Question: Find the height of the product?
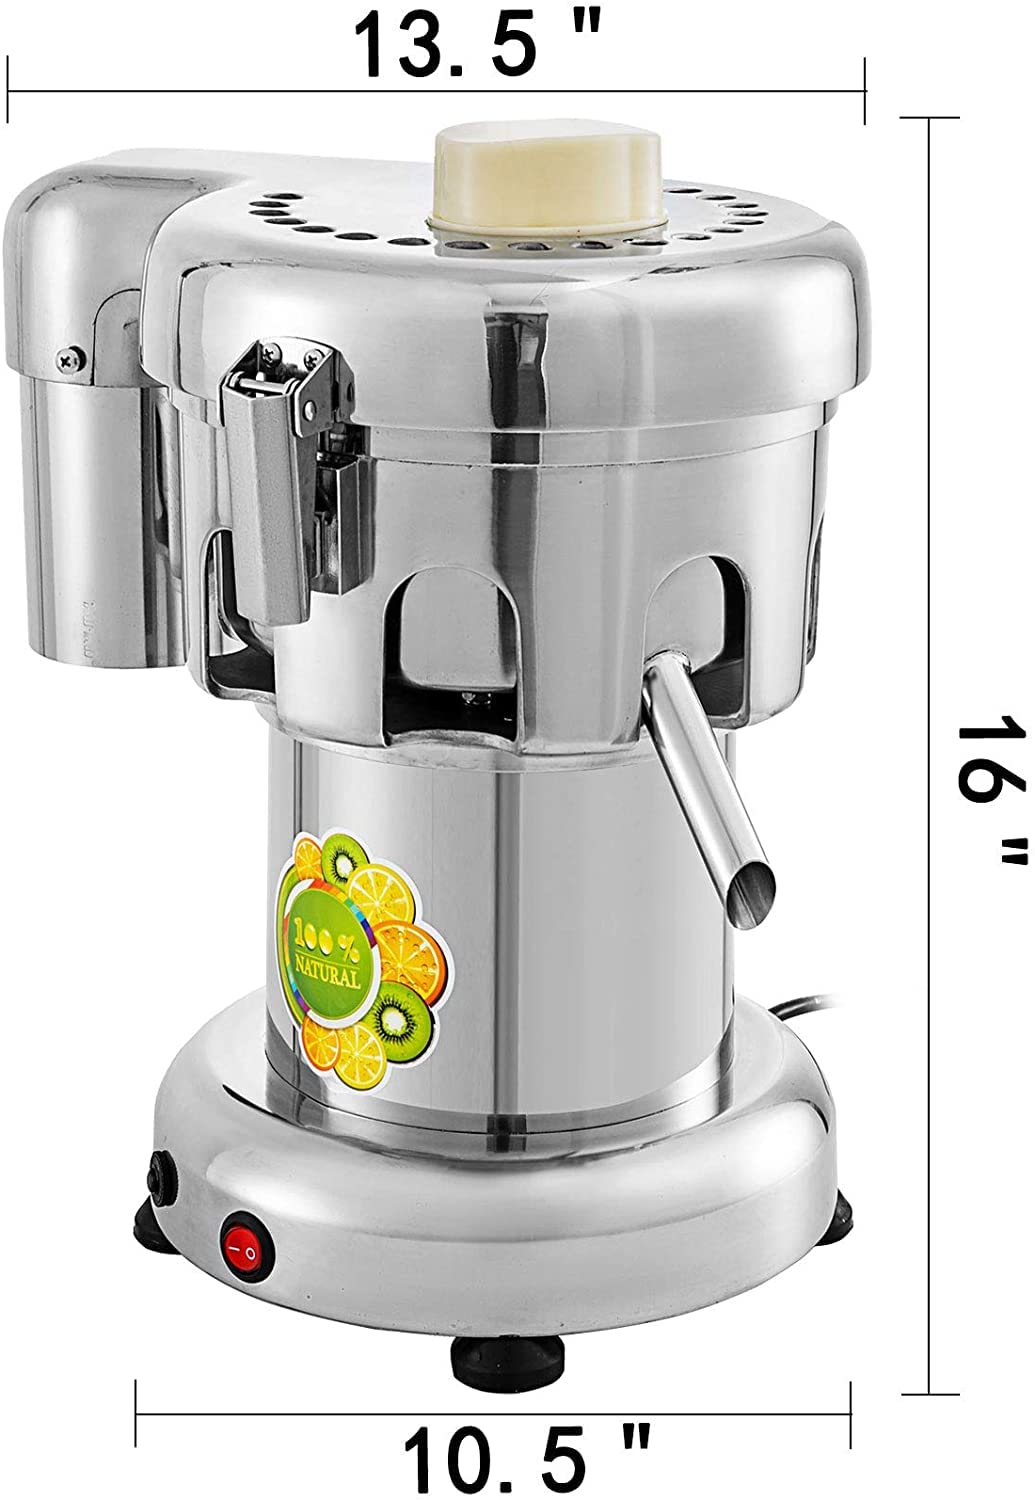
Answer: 16.0 inch